Eckerd College

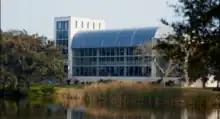
The Peter H. Armacost Library, designed by Ayers Saint Gross, houses nearly 250,000 volumes and the Eckerd College Special Collections.

The institution now known as Eckerd College was founded as Florida Presbyterian College in 1958 as part of national growth in post-secondary education driven by GIs entering college after returning from World War II and later by the baby boom. The United Presbyterian Church in the U.S.A. and the Presbyterian Church worked together to establish the college, receiving a charter from the Florida legislature in 1958 and opening in 1960. The college opened in temporary quarters at Bayboro Harbor with a liberal arts focus and 154 freshmen; it had 310 freshmen and sophomores in January 1962, when it was about to expand with the addition of a junior class, and began the 1966–1967 academic year with 810 students. In 1971, drugstore magnate Jack Eckerd donated $12.5 million to the college as part of his broader interest in Florida politics. The following year the institution's name was changed to Eckerd College. Ruth Eckerd Hall, a 2,100-seat regional performing arts venue for concerts, plays and civic events in nearby Clearwater, also benefited from Eckerd's philanthropy, and is named for Jack Eckerd's wife. Eckerd would serve as interim president of the college. Despite the name change from Florida Presbyterian, a covenant relationship is still maintained with the Presbyterian Church, and conferred degrees have the text "founded in 1958 as Florida Presbyterian College" in the official seal.